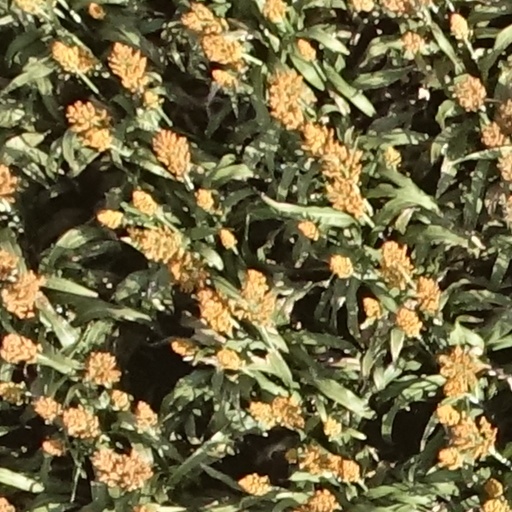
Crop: sorghum